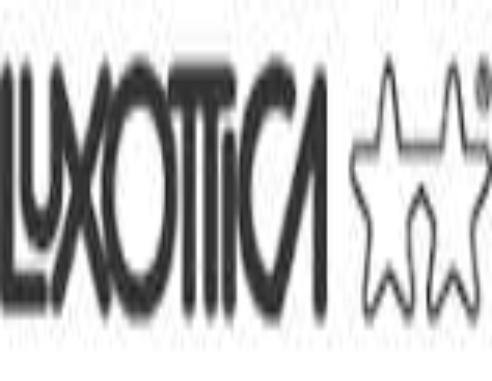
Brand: luxottica
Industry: Necessities